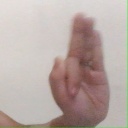
अक्षर: फ